Cymbidium madidum

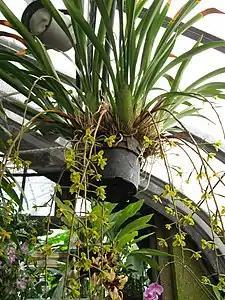
Cultivated specimen in the Heidelberg Botanic Garden

"Cymbidium madidum" is an epiphytic or lithophytic, clump-forming herb with crowded, oval, slightly flattened, green pseudobulbs and wide. Each pseudobulb has between four and eight thin, strap-like, flexible leaves and wide. Between ten and seventy olive green to brownish green flowers, long and wide are borne on an arching flowering stem long. The sepals and petals curve forward rather than spread widely, the sepals long and wide, the petals long and wide. The labellum is long and wide with three lobes. The side lobes are erect and the middle lobe is yellowish and has a shiny ridge along its midline. Flowering occurs between August and February.